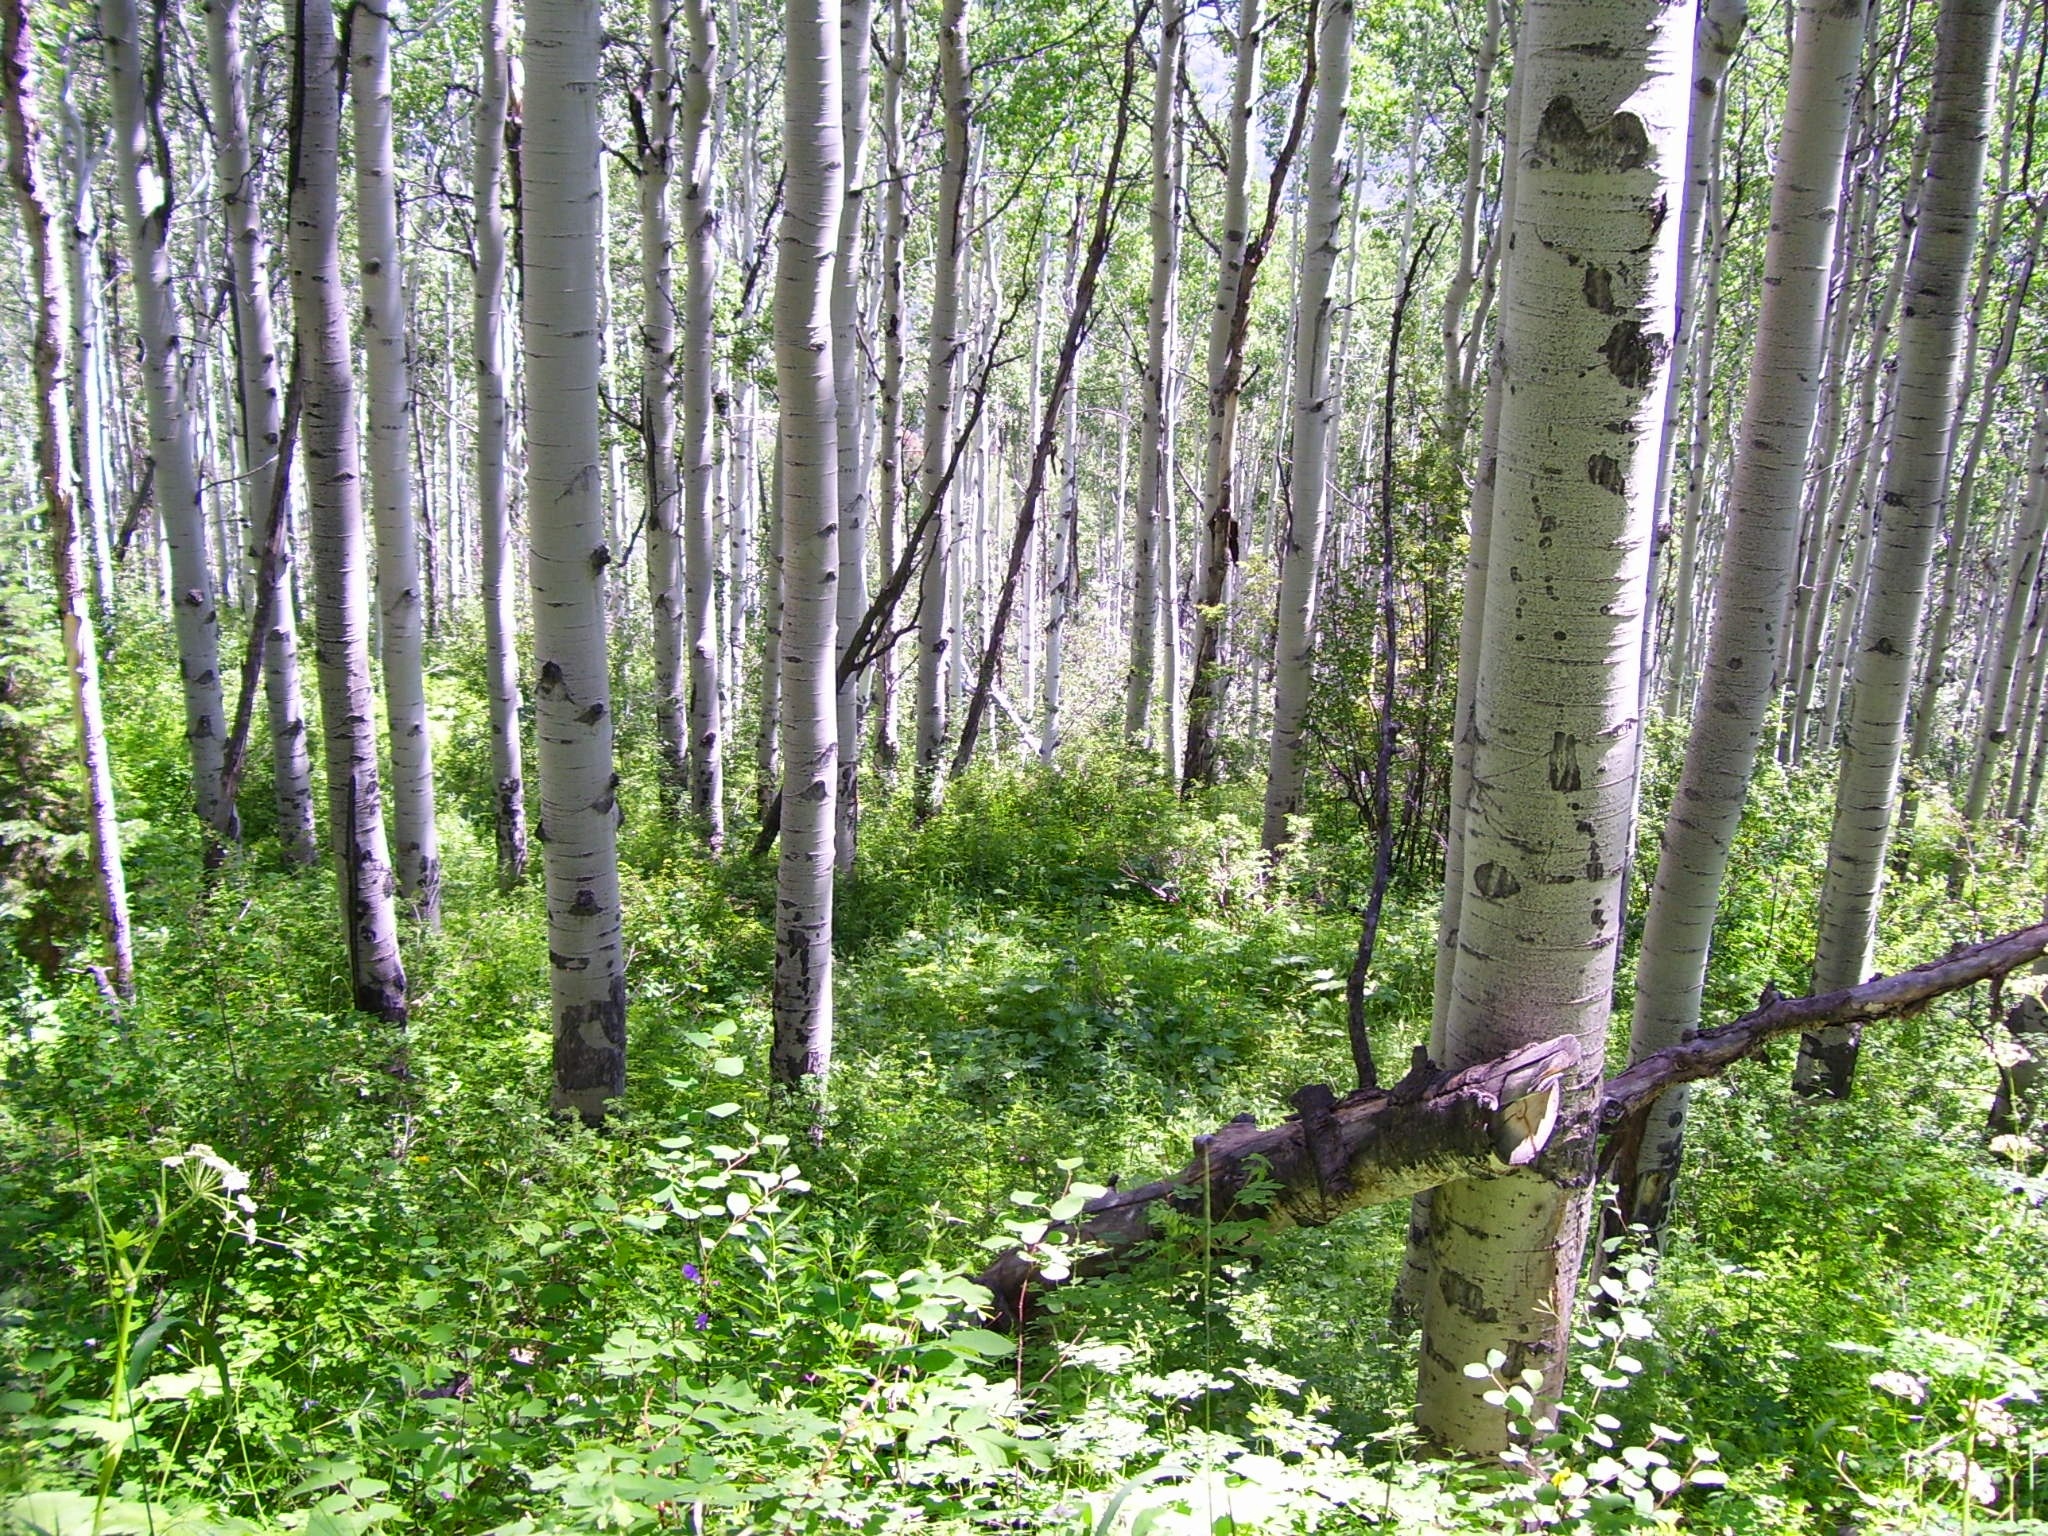
tree, forest, swamp, wilderness, plant, trail, meadow, flower, birch, vegetation, deciduous, wetland, grove, woodland, habitat, ecosystem, flowering plant, biome, old growth forest, natural environment, woody plant, temperate broadleaf and mixed forest, temperate coniferous forest, land plant